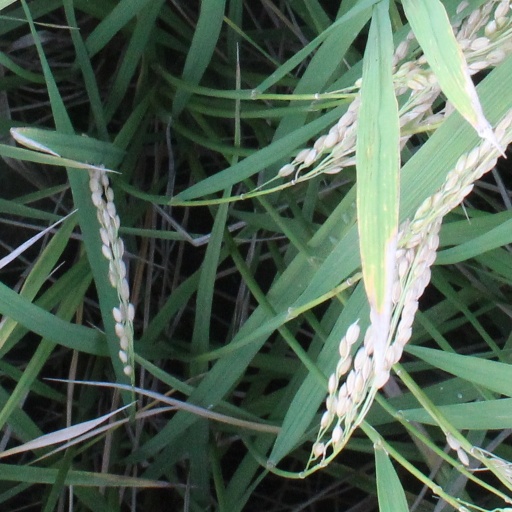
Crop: rice